The Liar (Goldoni play)

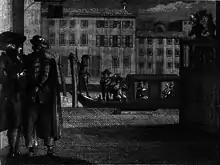
Opening scene of "The Liar"

The Liar is a comedy by Carlo Goldoni. It was written as part of Goldoni's fulfilment of a boast that he had inserted into the epilogue to one of his plays that for the next season he would write sixteen comedies. "The Liar", along with the fifteen other comedies, was staged in the 1750–51 season at the Teatro San Angelo in Venice. It draws on "commedia dell'arte" conventions and stock characters.